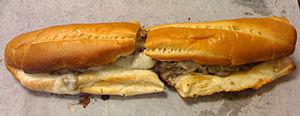
Cette page présente différents sandwichs et tartines existant à travers le monde.